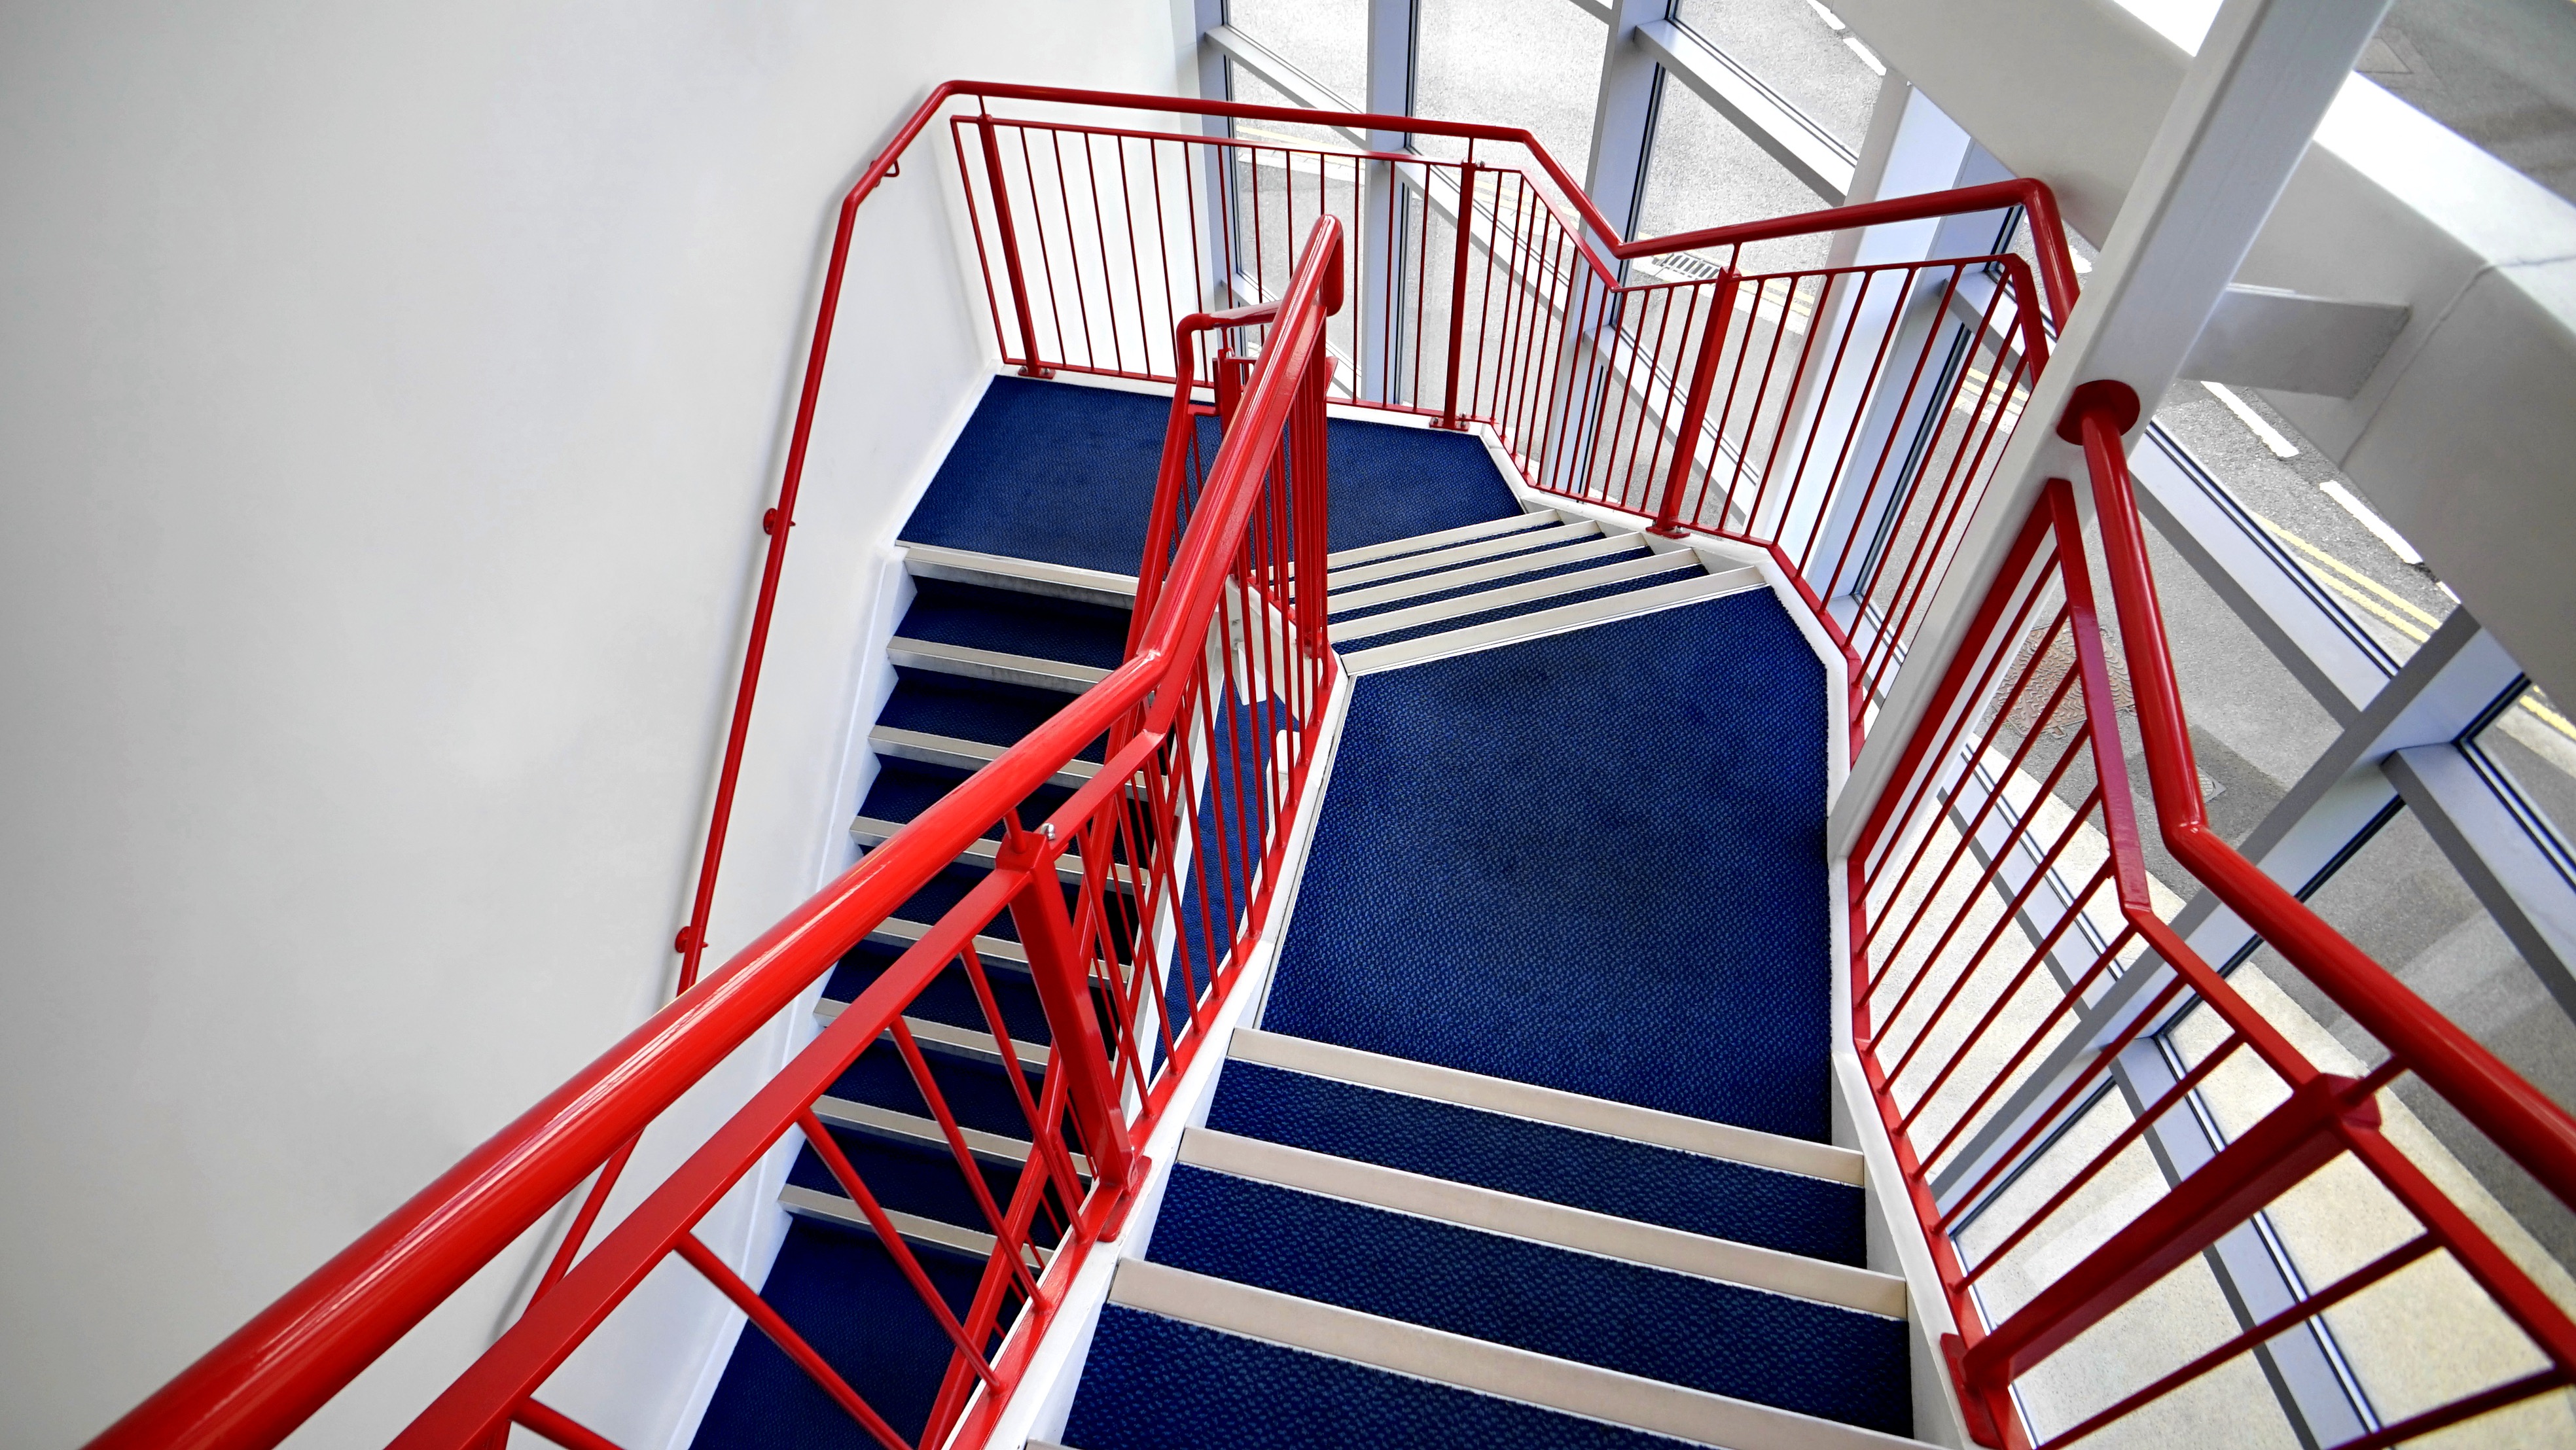
perspective, building, staircase, railing, red, amusement park, color, blue, handrail, indoors, stairs, windows, amusement ride